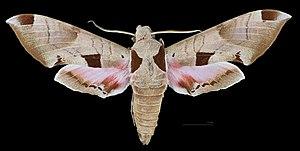
Eumorpha achemon est une espèce de lépidoptères de la famille des Sphingidae.
Le genre Eumorpha regroupe des lépidoptères de la famille des Sphingidae, de la sous-famille des Macroglossinae et de la tribu des Philampelini.